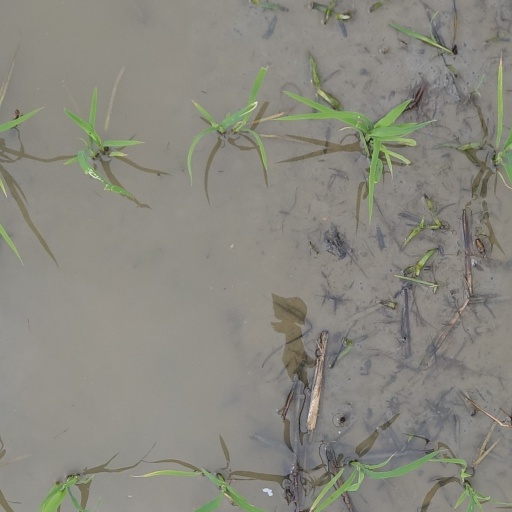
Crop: rice